Weilburg

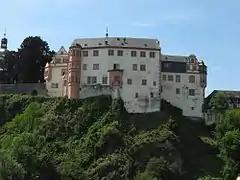
Schloss Weilburg above the Lahn

Schloss Weilburg, the former residential palace of the House of Nassau, Dukes of Nassau-Weilburg, was sold to the State of Prussia in 1935 by Charlotte of Nassau-Weilburg, Grand Duchess of Luxembourg, together with her other Nassau residence, Biebrich Palace at Wiesbaden. The ruling House of Luxemburg kept however the burial chapel of their ancestors. This magnificent palace has been a museum since 1935 and can be visited by guided tour.